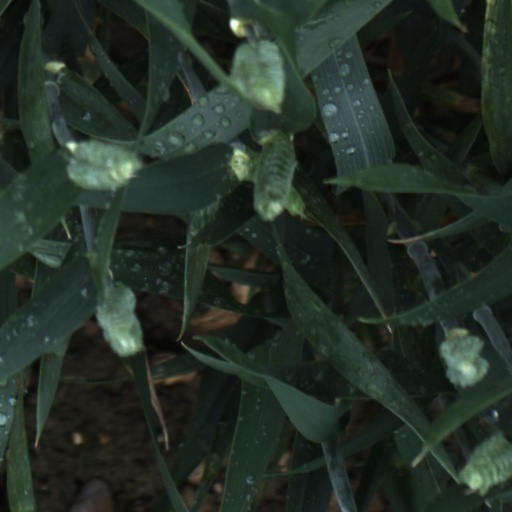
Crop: wheat